Jennie McCormick

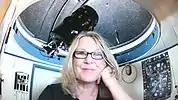

Since 2002 she has been the sole proprietor of Farm Cove Observatory, an observatory in Pakuranga, a suburb of Auckland. The observatory has the IAU code E85 and is equipped with a 35 cm Schmidt-Cassegrain telescope. Construction of the observatory began in 1999 and it opened on 14 February 2000. As an astronomer, she has co-discovered ~25 exoplanets since 2015. On 16 September 2009, she discovered inner main belt asteroid 2009 SA1, at Farm Cove Observatory, which she named (386622) New Zealand on 21 May 2016.